Battle of Keren

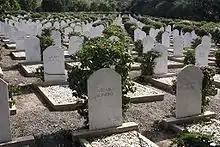
Graves of unknown Eritrean Ascaris killed in 1941 during the Battle of Keren

On 24 March, diversionary attacks were made on Sanchil and just before midnight, the West Yorkshires and the 3/5th Mahrattas in Fort Dologorodoc moved down to take the lower hills overlooking the gorge. The West Yorkshires were able to take their hill unopposed but the Mahrattas met dug-in Italian opposition. By 07:30 the three hills were taken and the defences on the south eastern side of the gorge silenced.